Julliberrie's Grave

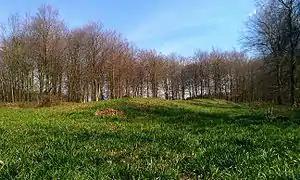
Jacket's Field long barrow, one of Julliberrie's Grave's fellow Stour barrows

In Britain, these tombs were typically located on prominent hills and slopes overlooking the surrounding landscape, perhaps at the junction between different territories. Archaeologist Caroline Malone noted that the tombs would have served as one of a variety of markers in the landscape that conveyed information on "territory, political allegiance, ownership, and ancestors." Many archaeologists have subscribed to the idea that these tomb-shrines served as territorial markers between different tribal groups, although others have argued that such markers would be of little use to a nomadic herding society. Instead it has been suggested that they represent markers along herding pathways. Many archaeologists have suggested that the construction of such monuments reflects an attempt to stamp control and ownership over the land, thus representing a change in mindset brought about by Neolithicisation. Others have suggested that these monuments were built on sites already deemed sacred by Mesolithic hunter-gatherers.